Giovanni Giolitti

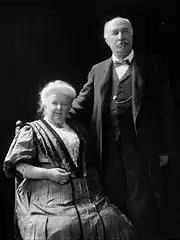
An official portrait of Giolitti with his wife Rosa Sobrero

The Italian nationalist and poet Gabriele D'Annunzio was angered by what he considered to be the handing over of the city of Fiume. On 12 September 1919, he led around 2,600 troops from the Royal Italian Army (the Granatieri di Sardegna), Italian nationalists and irredentists, into a seizure of the city, forcing the withdrawal of the inter-Allied (American, British and French) occupying forces. Their march from Ronchi dei Legionari to Fiume became known as the "Impresa di Fiume" ("Fiume Exploit").